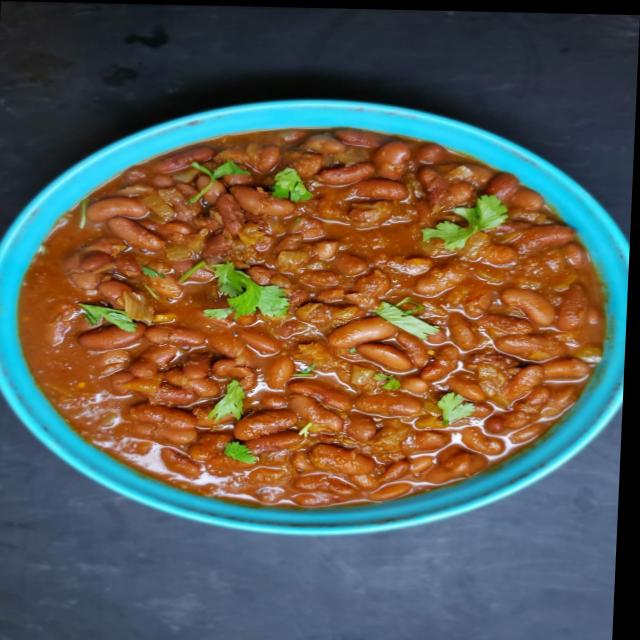
Dish: rajma_curry